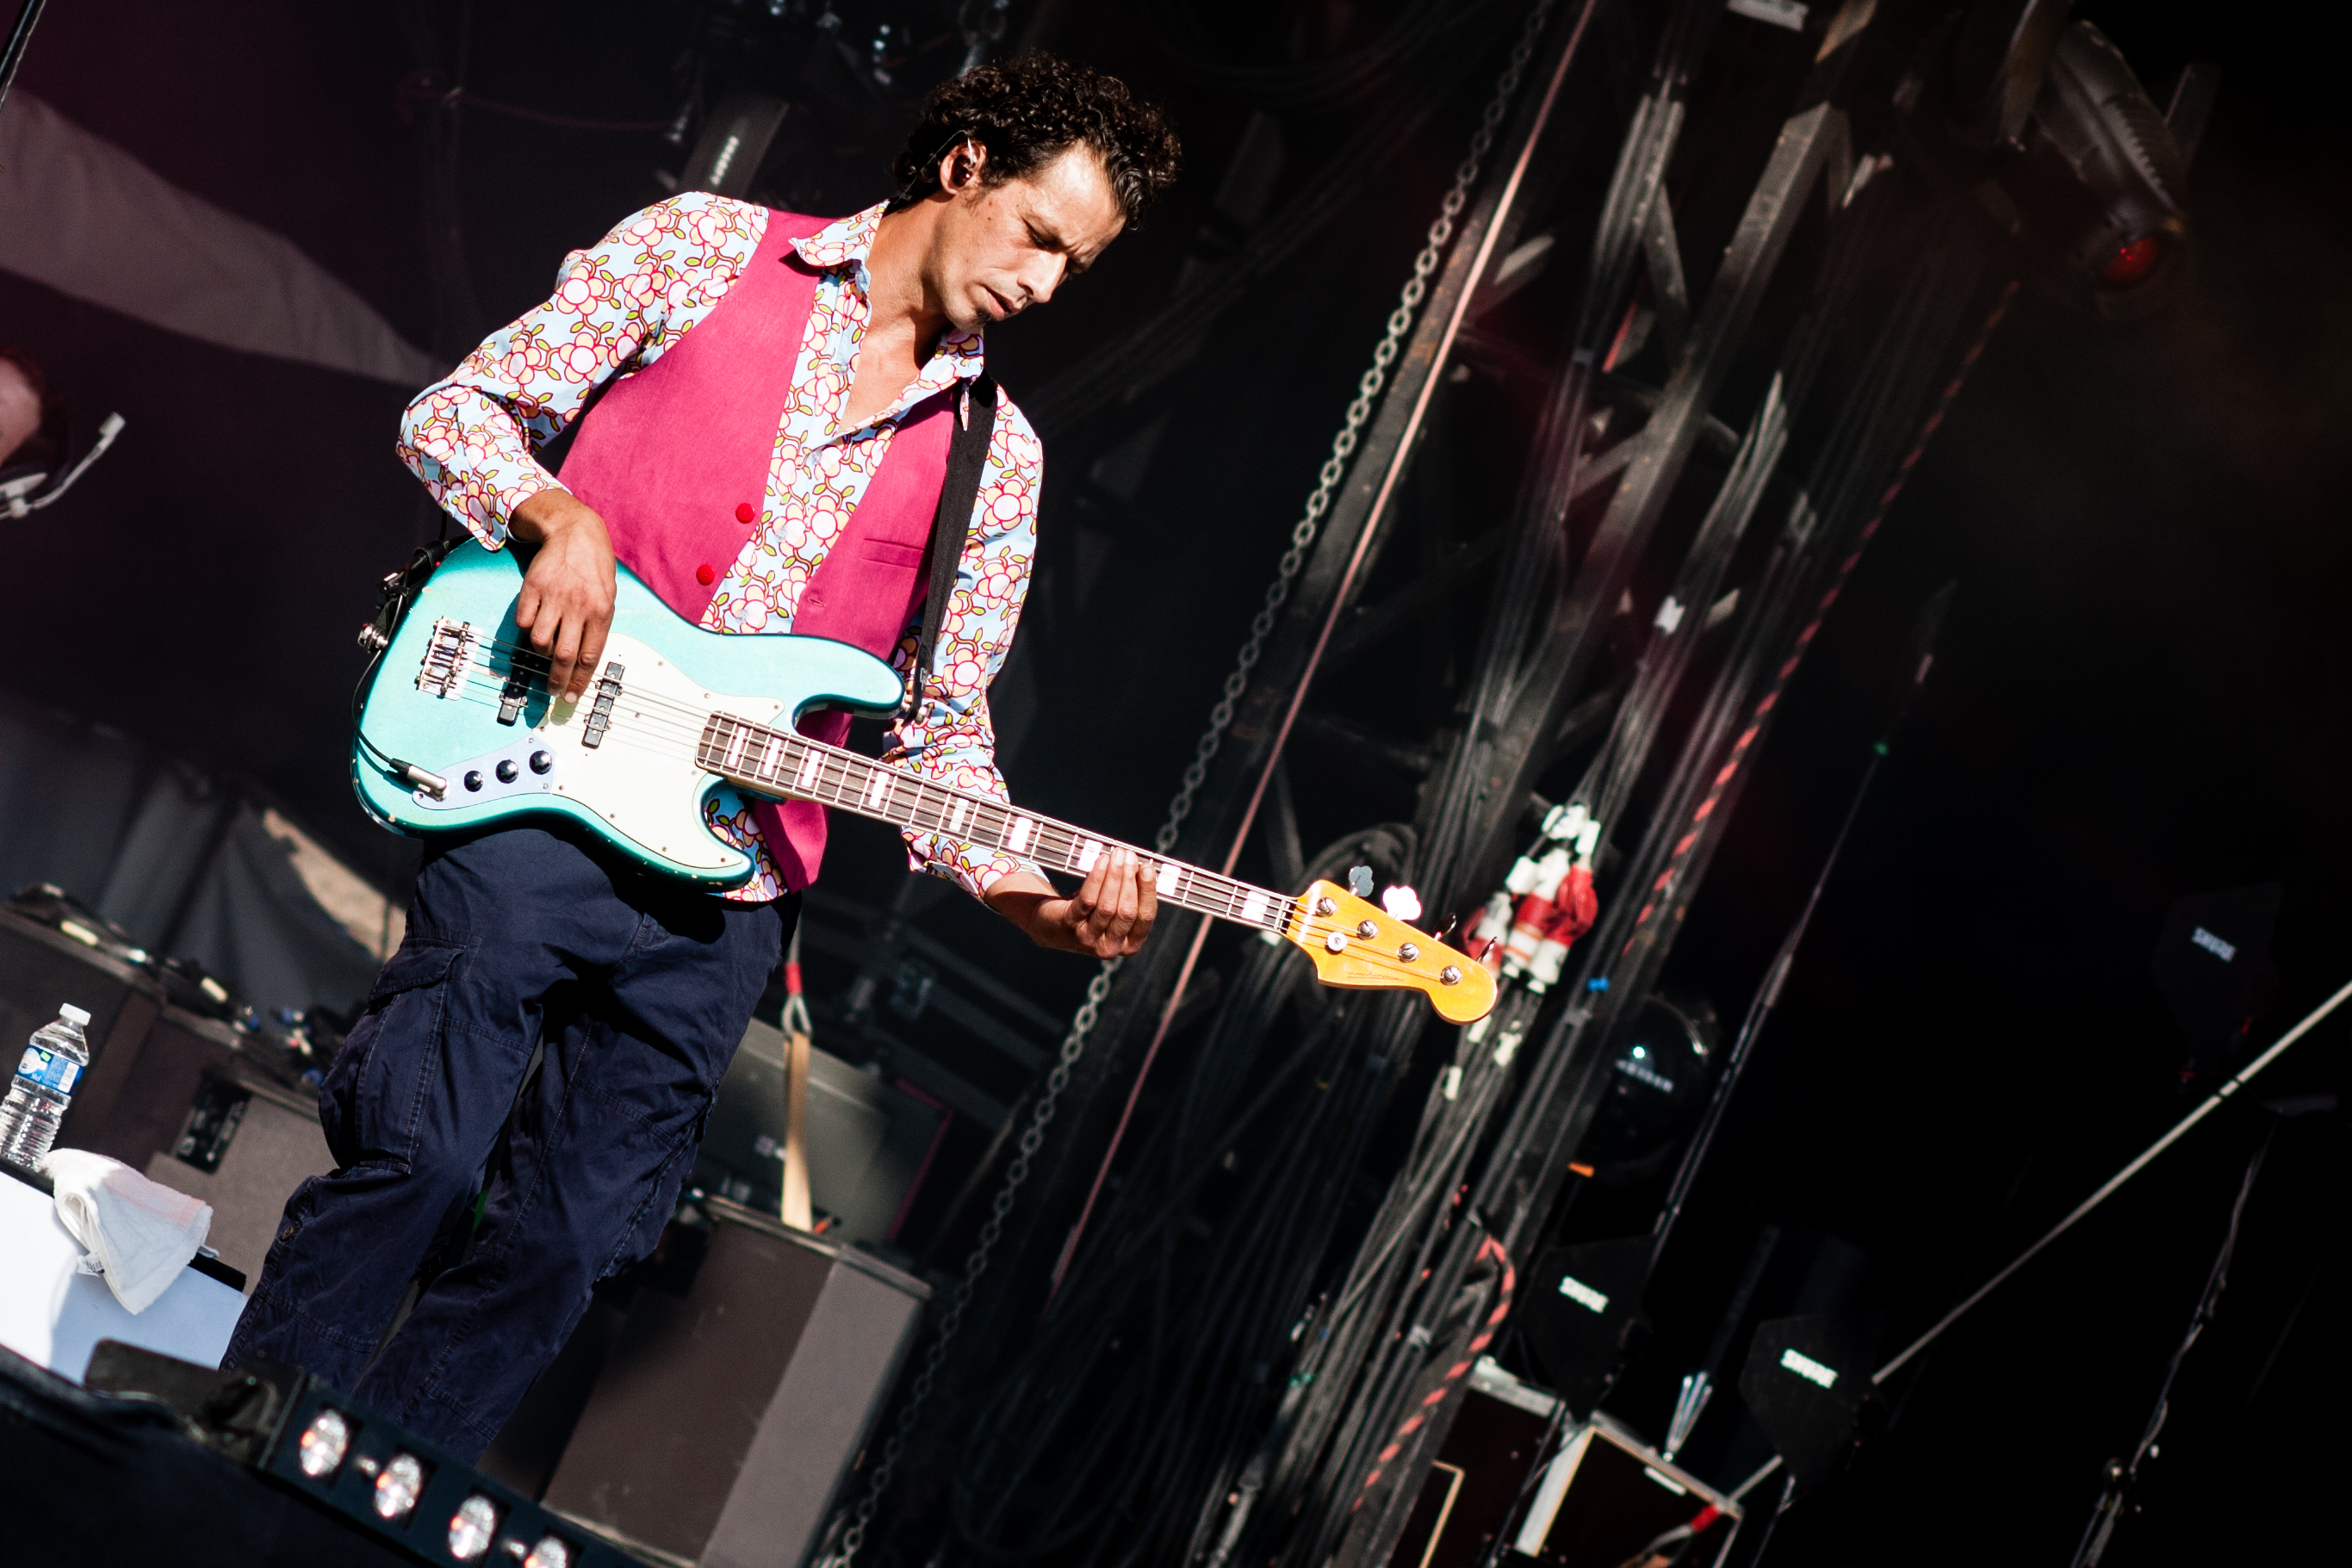
music, guitar, concert, live, canon, musician, performance art, festival, 40d, gig, stage, 2012, fete, humanit, fetedelhuma, bnabar, performance, bassist, singing, guitarist, drummer, entertainment, performing arts, singer songwriter, rock concert, musical ensemble